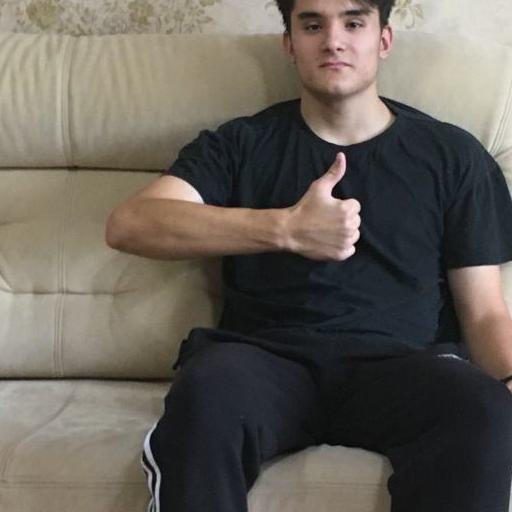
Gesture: like